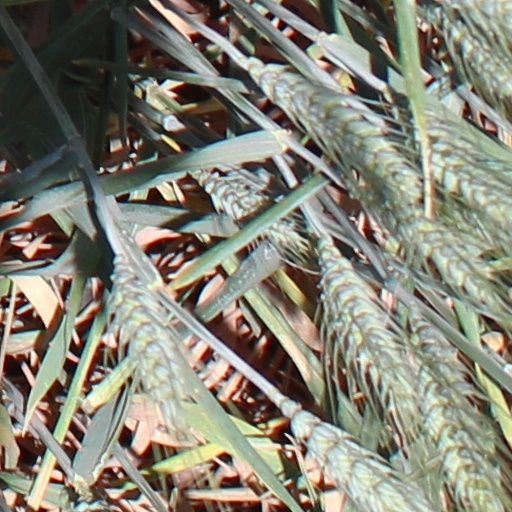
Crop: wheat